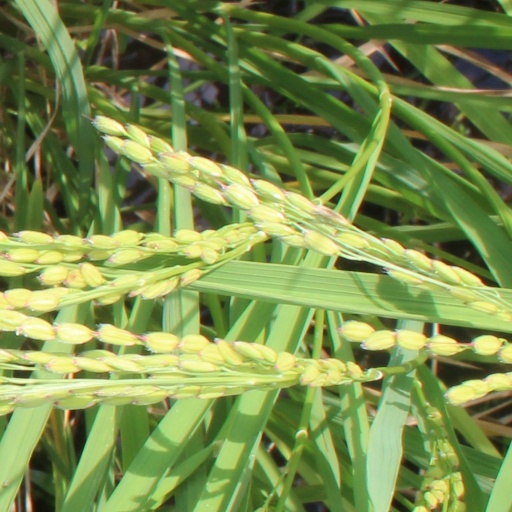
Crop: rice